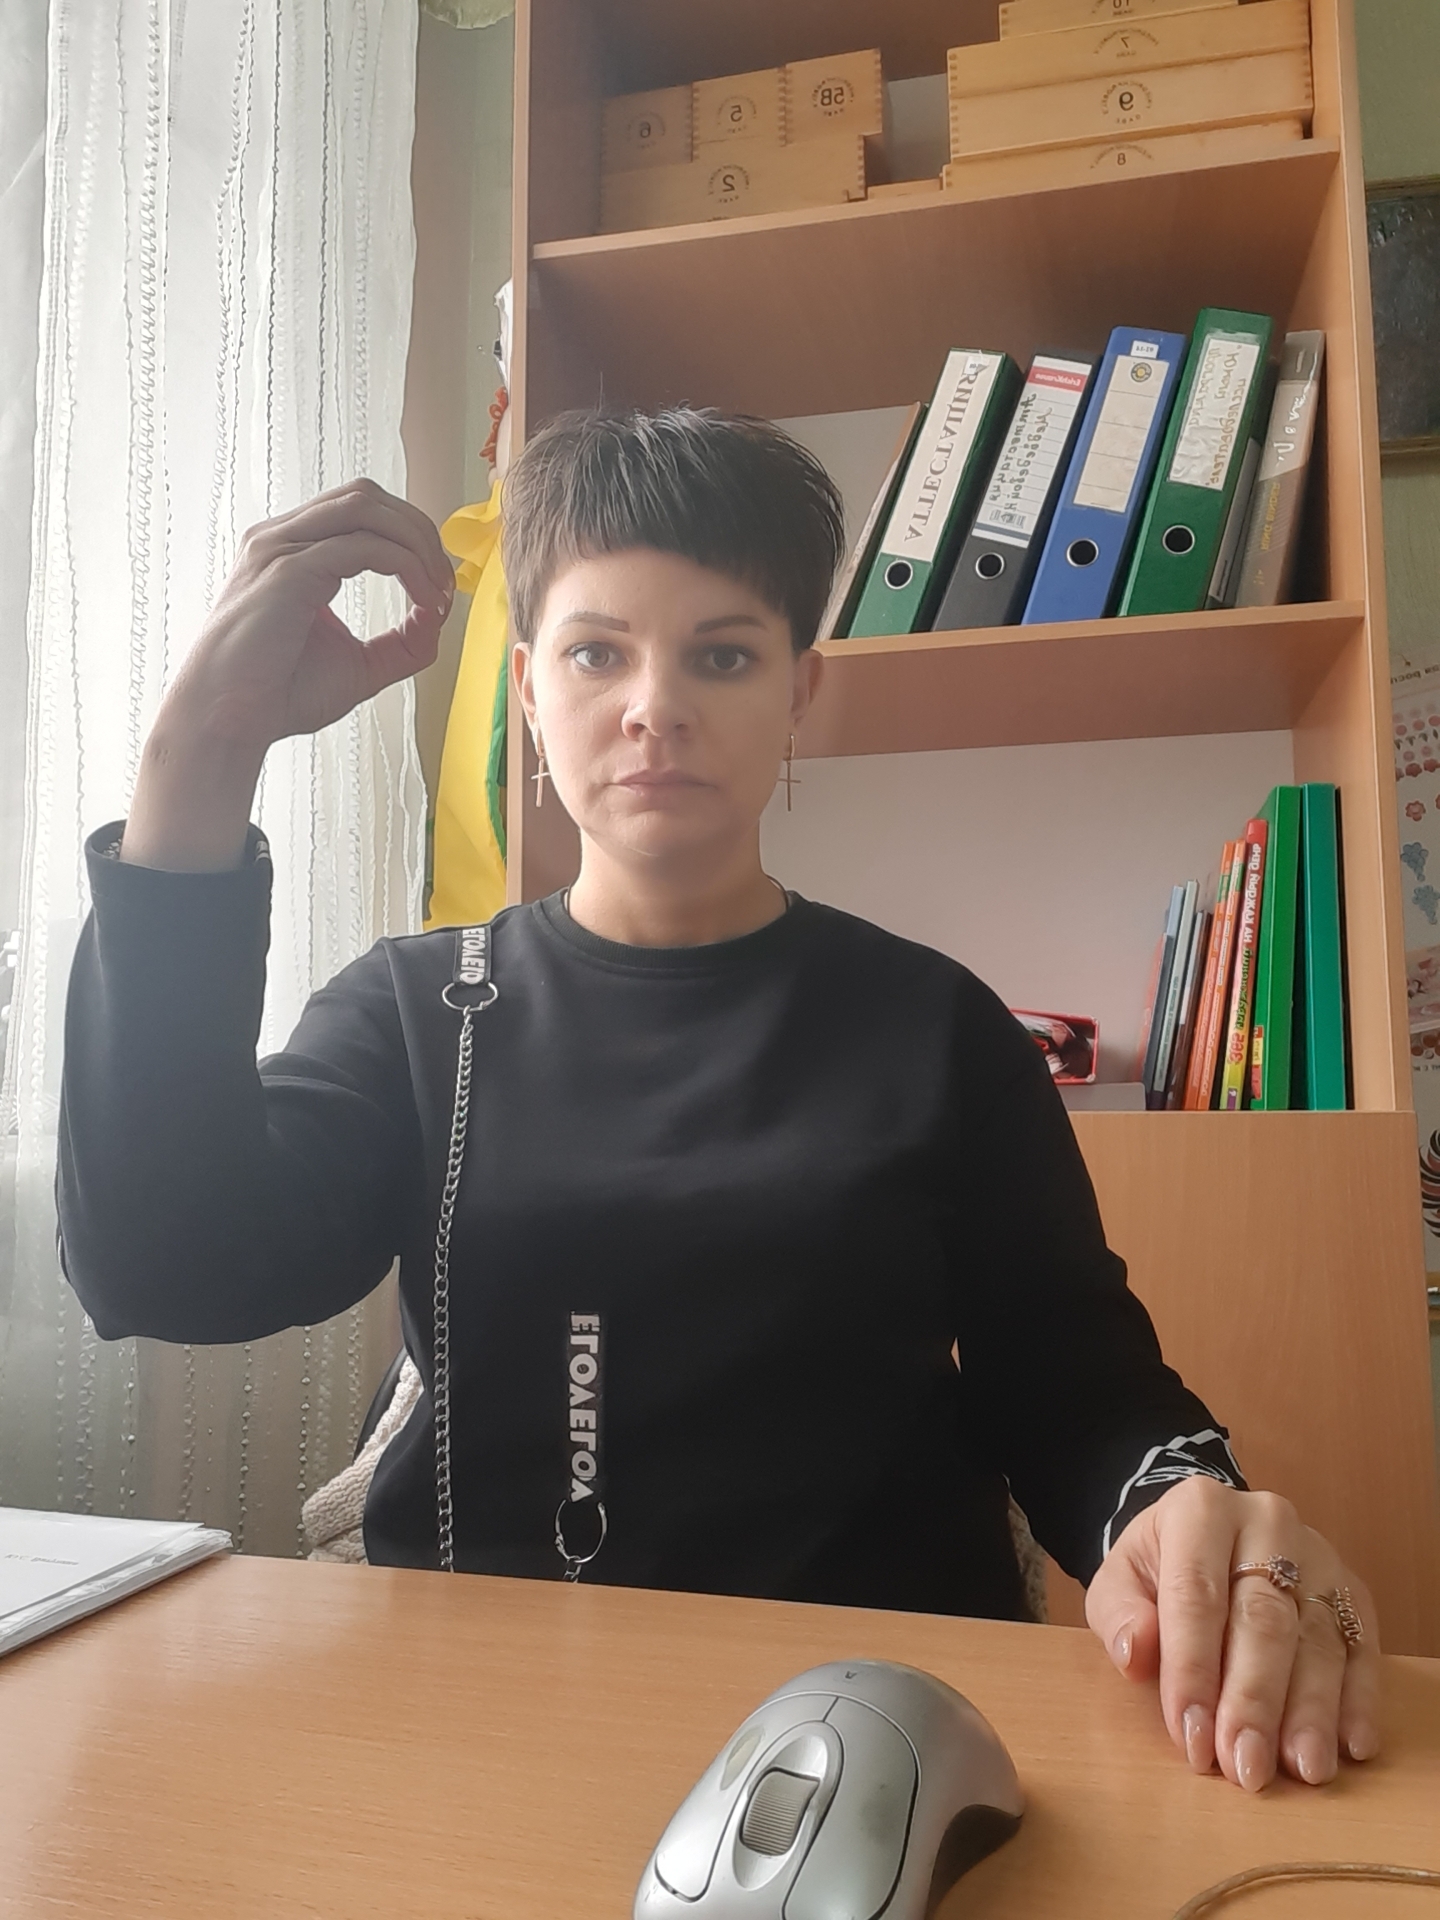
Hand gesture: grip